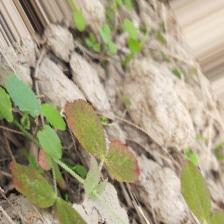
Label: Lentil Rust